CHUM (AM)

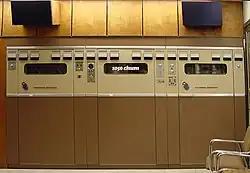
The second 50 kW CHUM transmitter installed in 1978 in Clarkson, Mississauga.

CHUM was founded by four Toronto businessmen, including Al Leary, a former sportscaster, who had been the station manager at CKCL for 14 years. CHUM received its licence in late November 1944 to operate a station with 1,000 watts. CHUM launched as a dawn-to-dusk radio station on October 28, 1945, with John H.Q. "Jack" Part, an entrepreneur in the business of patent medicines, as its president. The station, operating from 1947 in studios at 225 Mutual St., broadcast a format typical of the late 1940s, with a combination of information, music, and sports. When CHUM was about to debut, Leary told the press that the new station would be known for community service and in-depth news, in addition to live talent and the most popular phonograph records.